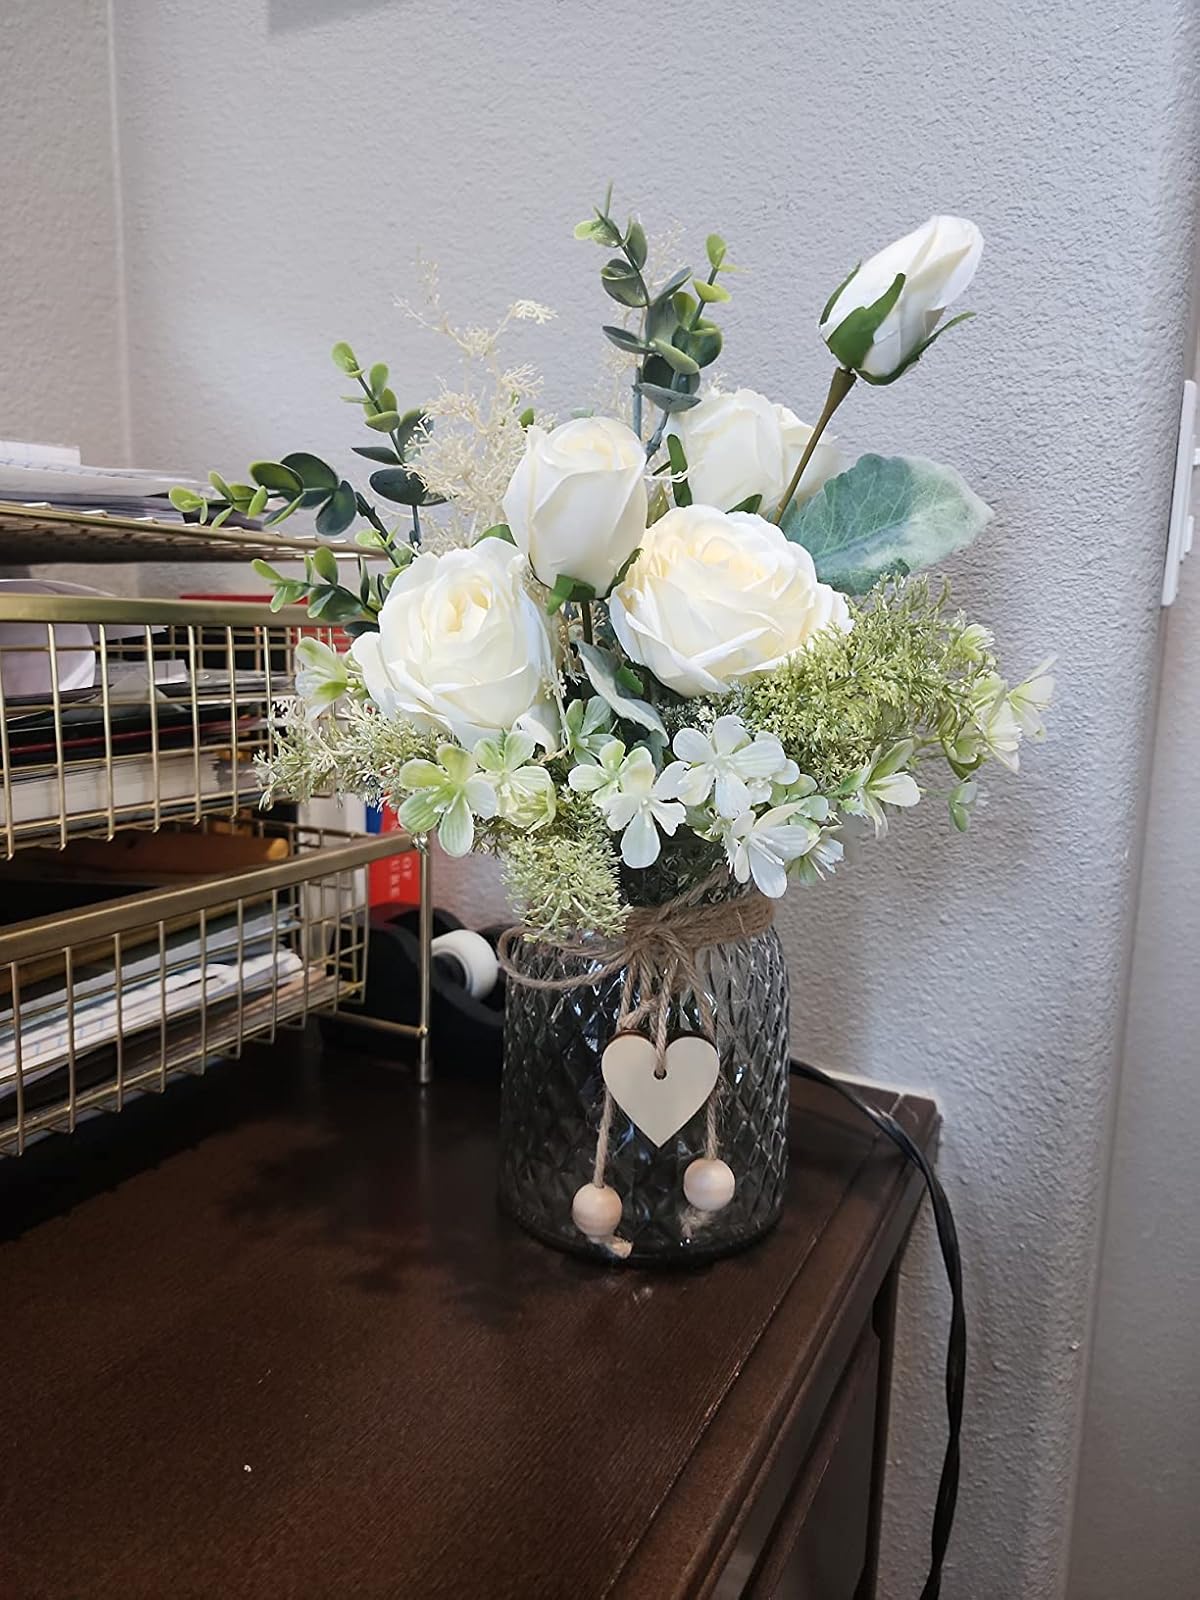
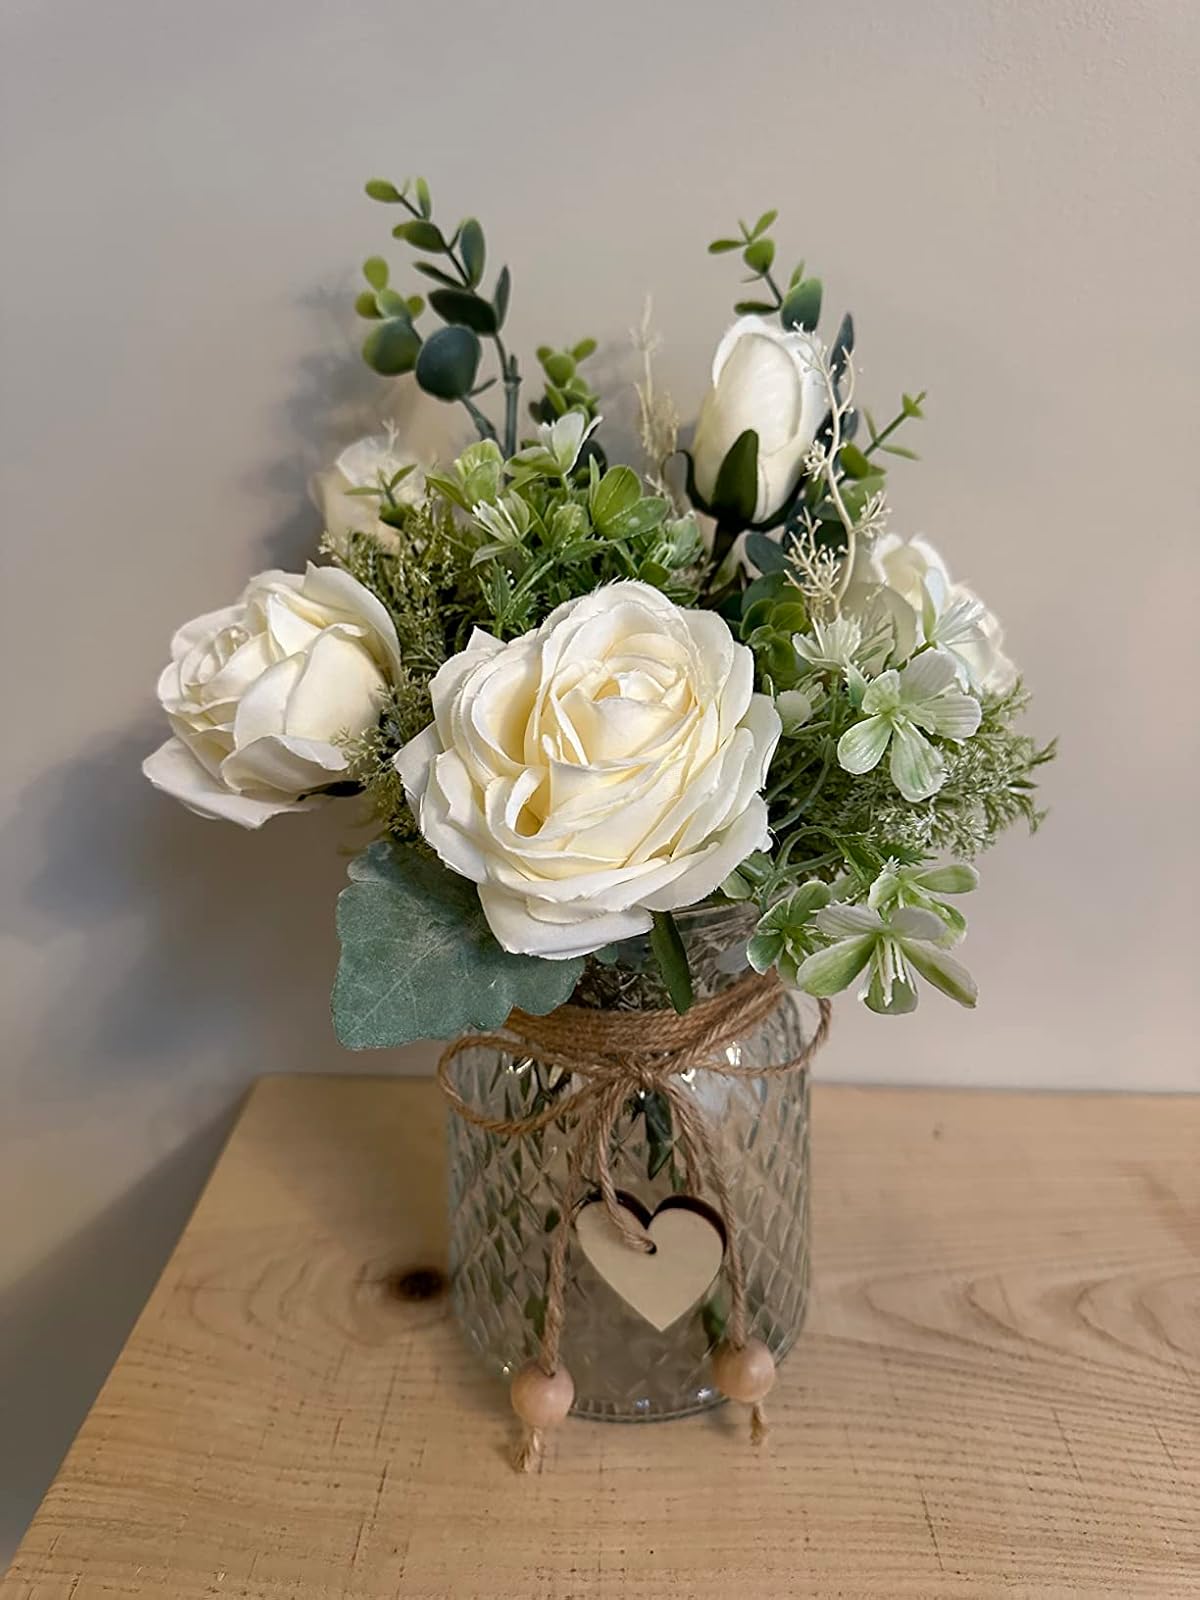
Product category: vase
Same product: yes